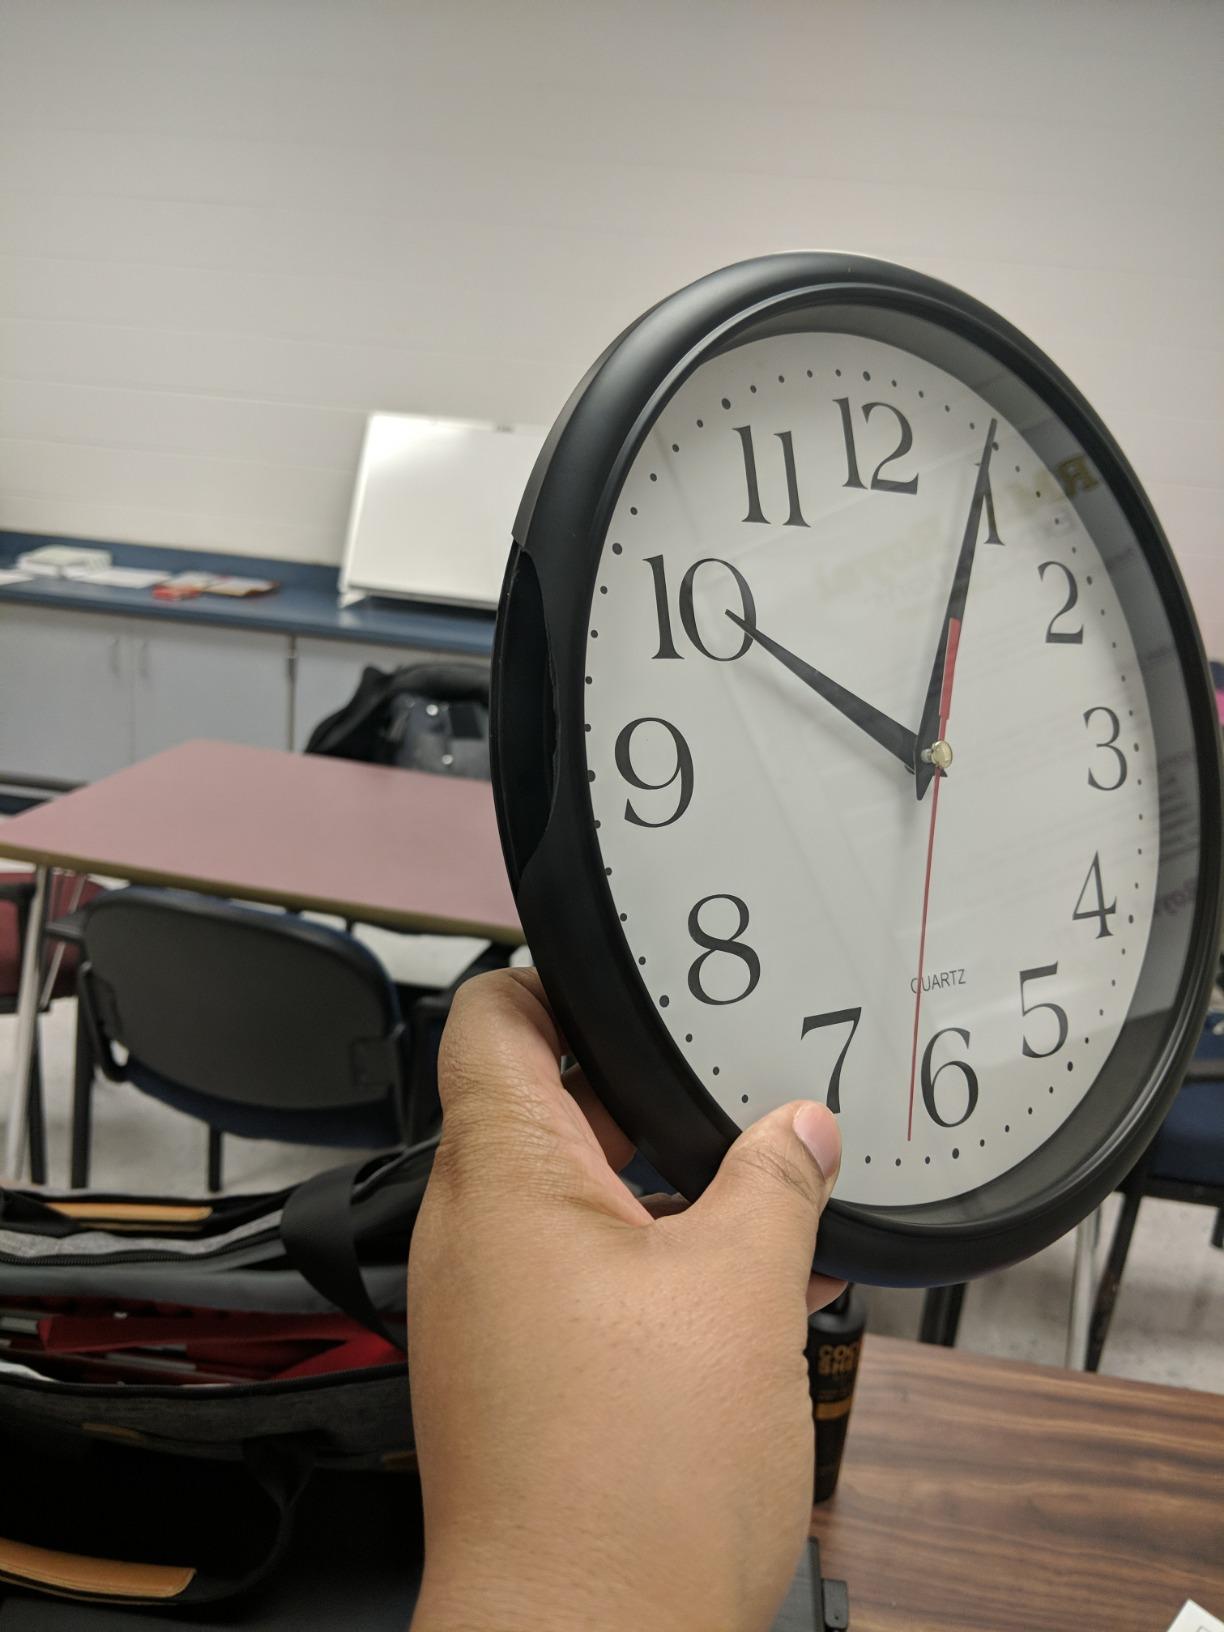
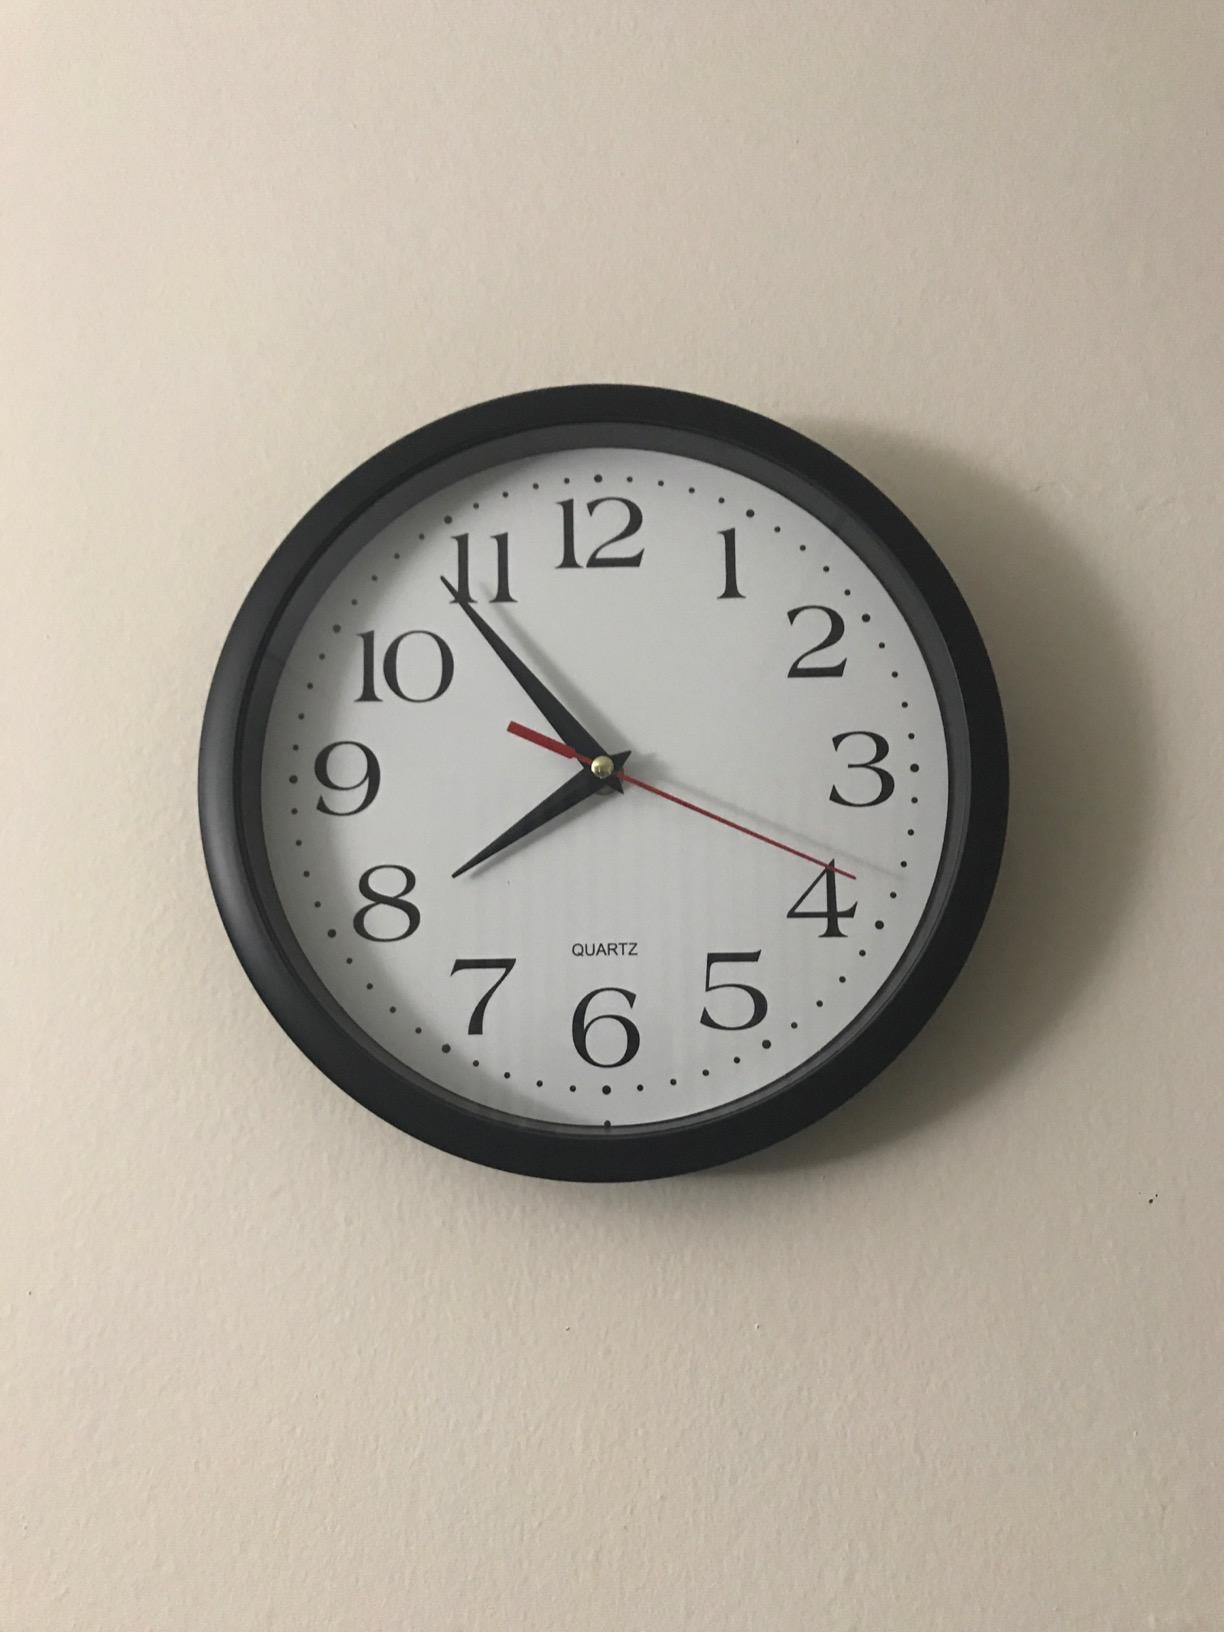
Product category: clock
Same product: yes